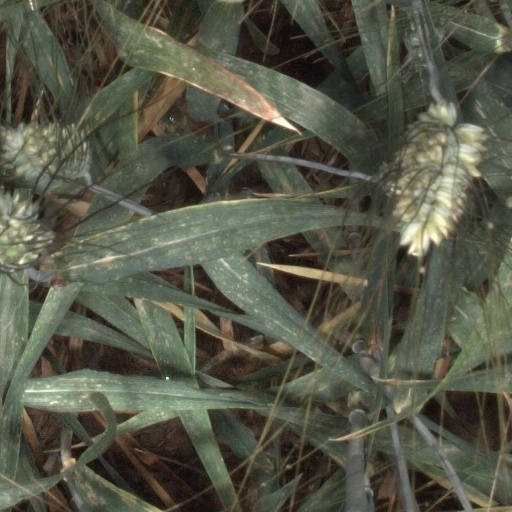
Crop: wheat